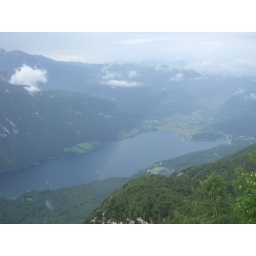
clouds and rainbow above lake bohinj